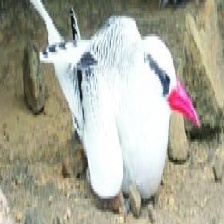
Species: RED BILLED TROPICBIRD
Scientific name: PHAETHON AETHEREU